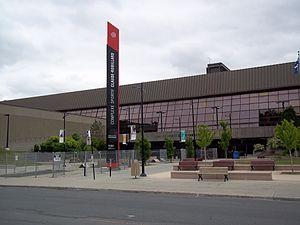
Complexe sportif Claude-Robillard, Montréal
L'Impact de Montréal est une équipe canadienne de soccer et une franchise de Major League Soccer basée à Montréal au Québec.
Le Championnat féminin de la CONCACAF 1994 est la troisième édition du Championnat féminin de la CONCACAF, qui met aux prises les meilleures sélections féminines de football d'Amérique du Nord, d'Amérique centrale et des Caraïbes affiliées à la CONCACAF. La compétition se déroule au Complexe sportif Claude-Robillard de Montréal au Canada du 13 au 21 août 1994. Elle sert également de tournoi qualificatif pour la Coupe du monde féminine de football 1995 qui se déroule en Suède du 5 au 18 juin 1995 et pour laquelle les deux premiers du Championnat se qualifient directement.
Le Complexe sportif Claude-Robillard, appelé parfois, et à tort, le Centre Claude-Robillard, est une installation sportive polyvalente, située dans l'arrondissement d'Ahuntsic-Cartierville de la ville de Montréal au Canada.